Registered association (Germany)

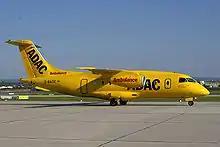
Medical jet flying for the ADAC, the largest German motoring association with millions of car drivers as members

The registration of is regulated in the (VRV). It requires registration of an with the association registry either kept at the district court of its seat or, if directed by state law, as a centralized register for the its seat is located in.